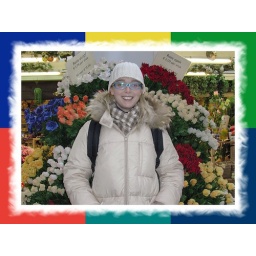
elisa in the flower market